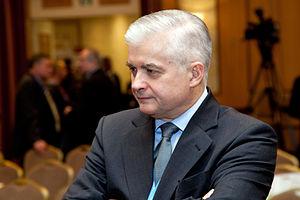
Włodzimierz Cimoszewicz, né le 13 septembre 1950 à Varsovie, est un homme d'État polonais de tendance social-démocrate.
Le gouvernement Cimoszewicz est le gouvernement de la République de Pologne entre le 7 février 1996 et le 31 octobre 1997, en fonction durant la deuxième législature de la Diète.